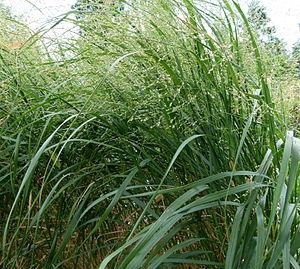
Panicum virgatum